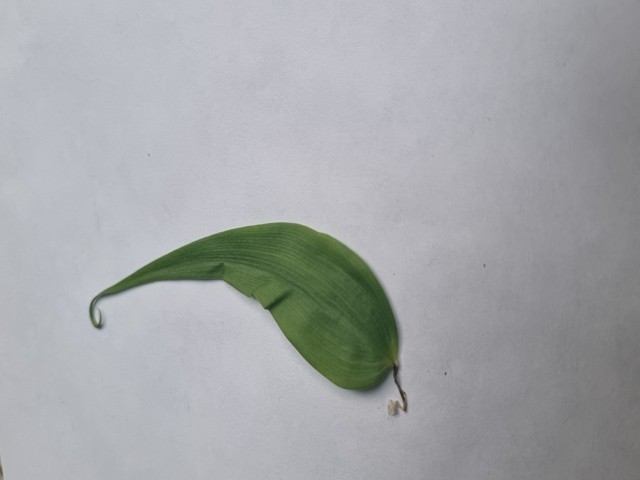
Plant: agnishika